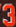
Number: 3